VFA-146

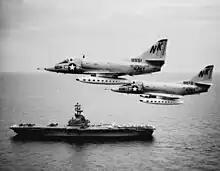
VA-146 A-4Cs in August 1964

In May 1962 the squadron moved to NAS Lemoore, and transitioned to the A-4 Skyhawk in June 1962. The squadron's first "Skyhawk" deployment was to the Western Pacific aboard .